Filament tape

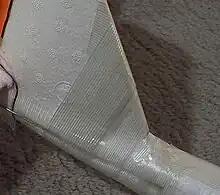
Filament tape used to mend a model airplane

Filament tape or strapping tape is a pressure-sensitive tape consisting of a pressure-sensitive adhesive coated onto a backing material which is usually a polypropylene or polyester film and fiberglass filaments embedded to add high tensile strength.